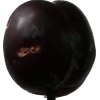
Label: plum